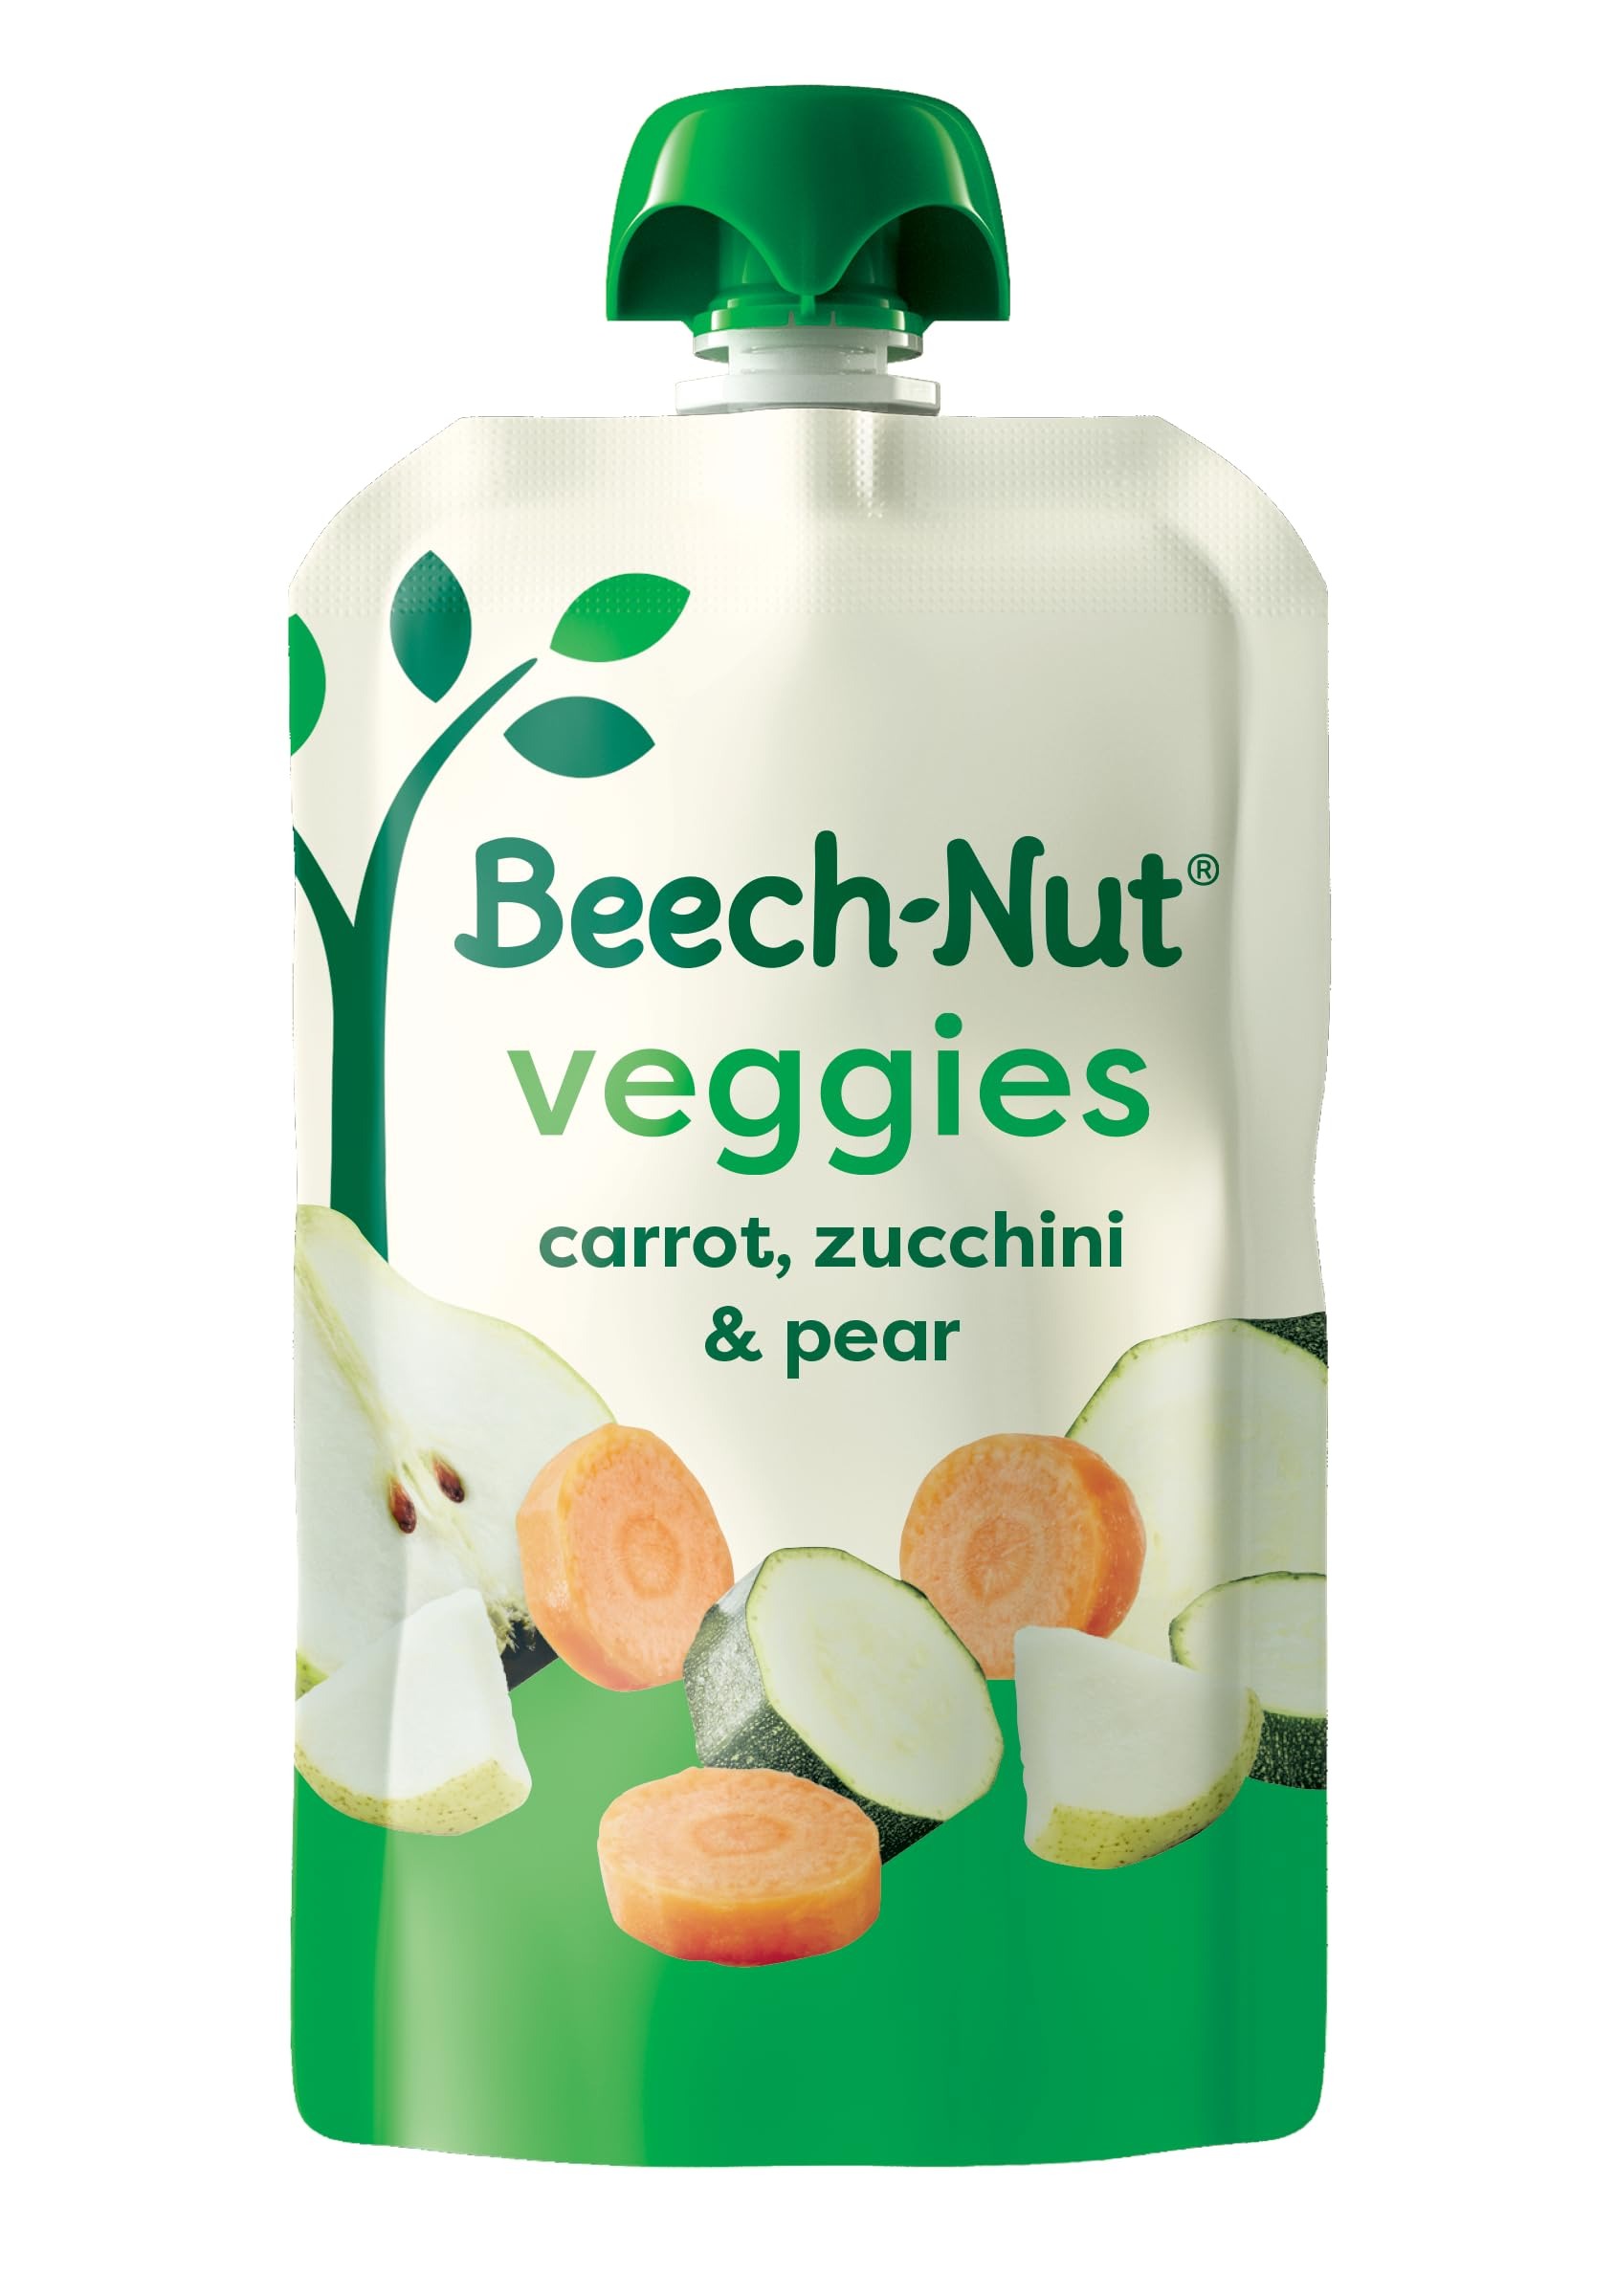
Item Name: Beech-Nut Baby Food Pouches, Carrot Zucchini & Pear Veggie Puree Baby & Toddler Food, 3.5 oz (12 Pack)
Bullet Point 1: DELICIOUS BLEND OF CARROT, ZUCCHINI & PEAR: Each pouch contains one full serving of veggies, making it easy to squeeze more nutrition into your little one's day.
Bullet Point 2: NO ARTIFICIAL PRESERVATIVES, COLORS OR FLAVORS: Our baby food purees are made without artificial preservatives, colors or flavors and have no added sweeteners--just what you'd expect for baby's first foods.
Bullet Point 3: NON-GMO, DAIRY-FREE & GLUTEN-FREE: This fruit puree is free of dairy, gluten, nuts and soy and made with ingredients that are not genetically modified.
Bullet Point 4: SMOOTH TEXTURE FOR INTRODUCING SOLIDS: Whether your baby is just starting solids or learning to master self-feeding, our purees are blended to a smooth, easy-to-eat texture your baby will love.
Bullet Point 5: CONVENIENT POUCHES FOR ON-THE-GO: This multi-pack comes with 12, 3.5oz squeezable pouches to easily feed your baby anytime, anywhere.
Value: 12.0
Unit: Count

Price: 3.84